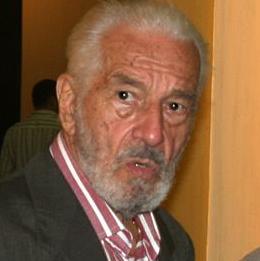
Age: 78